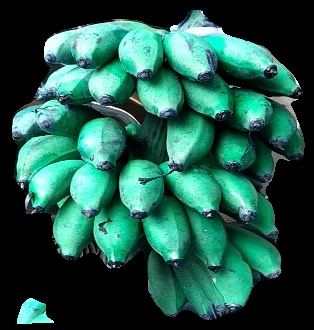
Variety: rasbale
Grade: grade3